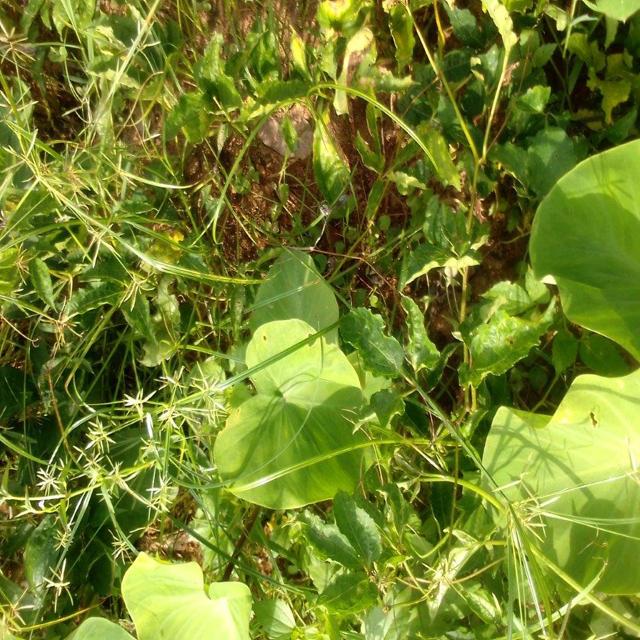
Label: Early_Blight